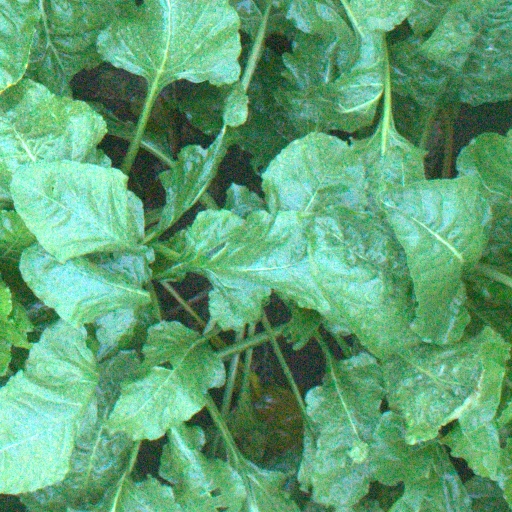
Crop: sugar beet